Honeywell Primus

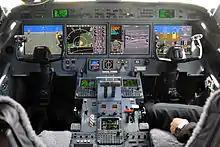
Gulfstream G550 "PlaneView" cockpit

Honeywell Primus is a range of Electronic Flight Instrument System (EFIS) glass cockpits manufactured by Honeywell Aerospace.